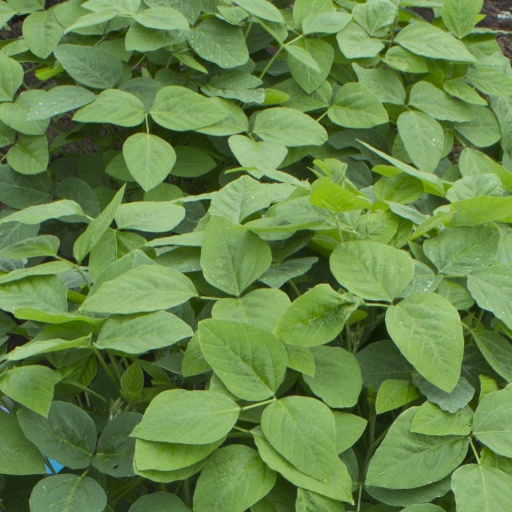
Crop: soybean